Citipati

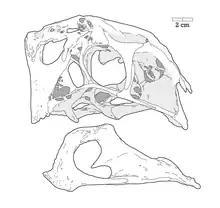
Line drawing of the holotype skull

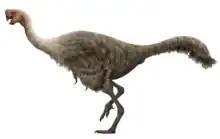
Life restoration

Its skull was unusually short and highly pneumatized (riddled with air-spaced openings), ending in a stout, toothless beak. Perhaps the most distinctive feature of "Citipati" was its tall crest, superficially similar to that of a modern cassowary. The crest was relatively low in "C. osmolskae" formed by the premaxilla and nasal bones of the skull, with a nearly vertical front margin grading into the beak. In contrast, the crest of IGM 100/42 was taller with a prominent notch in the front margin, creating a squared appearance.